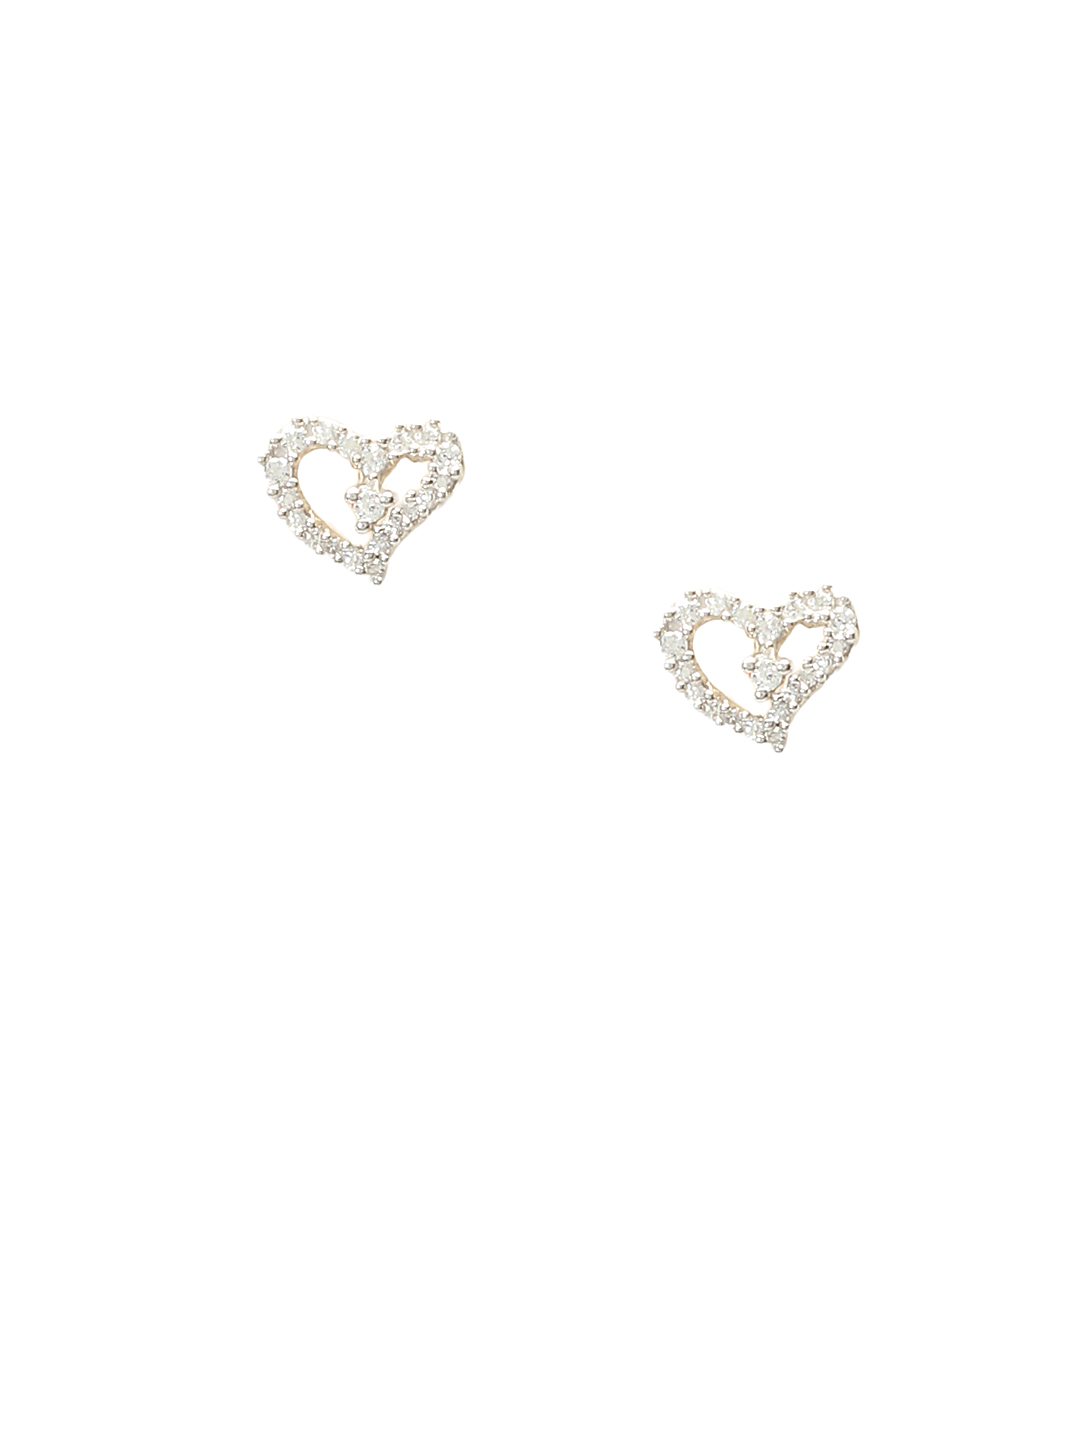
Lucera Gold Plated Earrings
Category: Accessories / Jewellery / Earrings
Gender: Women
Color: Gold
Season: Summer 2013
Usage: Casual